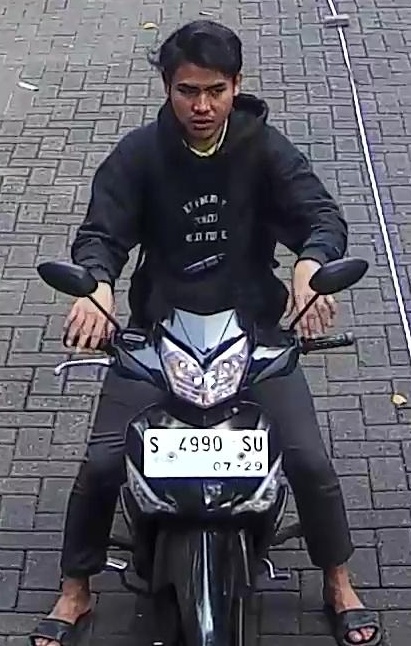
person-with-helmet: 0
person-without-helmet: 1